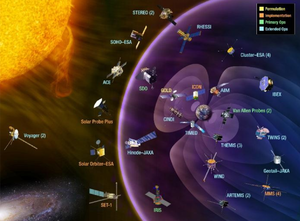
La National Aeronautics and Space Administration, plus connue sous son acronyme NASA, est l'agence gouvernementale responsable de la majeure partie du programme spatial civil des États-Unis. La recherche aéronautique relève également du domaine de la NASA. Depuis sa création le 29 juillet 1958, la NASA joue mondialement un rôle dominant dans le domaine du vol spatial habité, de l'exploration du Système solaire et de la recherche spatiale. Parmi les réalisations les plus marquantes de l'agence figurent les programmes spatiaux habités Apollo, la navette spatiale américaine, la station spatiale internationale, les télescopes spatiaux comme Hubble et Kepler, l'exploration de Mars par les sondes spatiales Viking, MER et Curiosity, ainsi que celle de Jupiter, Saturne et Pluton par les sondes Pioneer, Voyager, Galileo, Cassini-Huygens et New Horizons.